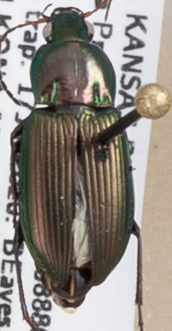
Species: Poecilus chalcites
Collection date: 2020-06-17
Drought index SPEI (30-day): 0.39
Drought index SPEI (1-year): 1.064
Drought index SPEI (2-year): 1.69